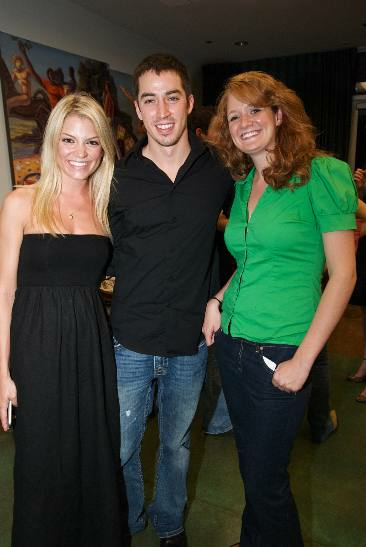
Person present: Yes